How Funny Can Sex Be?

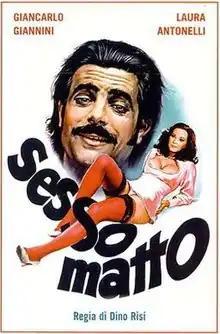

Sessomatto ("Sex Nut"), internationally released as How Funny Can Sex Be?, is a 1973 Italian anthology erotic comedy film directed by Dino Risi. All the segments have sex and sexual perversions as their main theme.